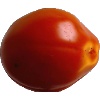
Label: Tomato 1